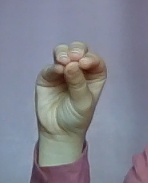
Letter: ha